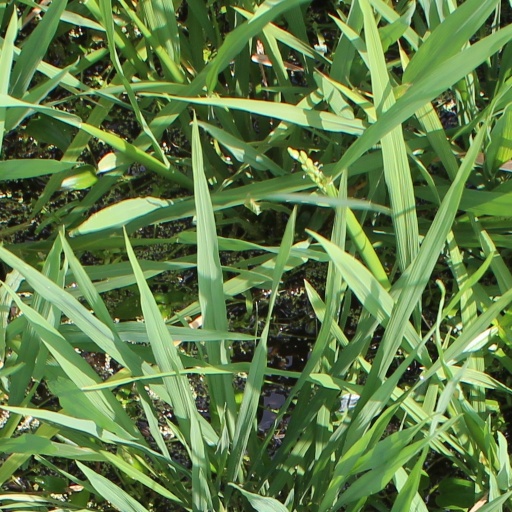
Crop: rice